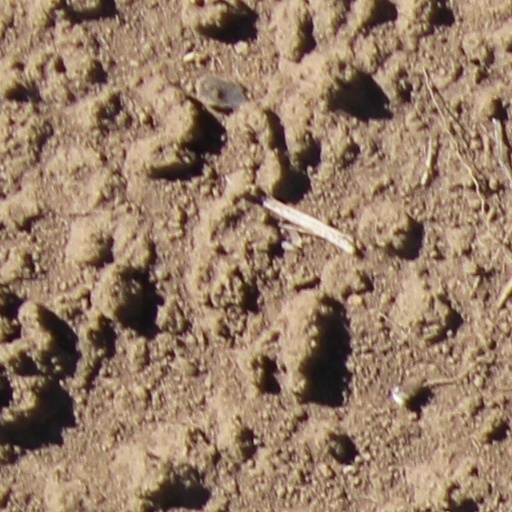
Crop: wheat